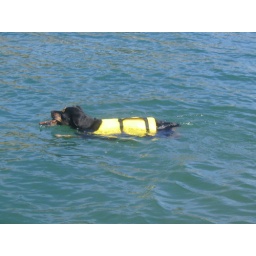
Labor Day 2006 Bonnie's favorite pass time is fetching balls and sticks in the water